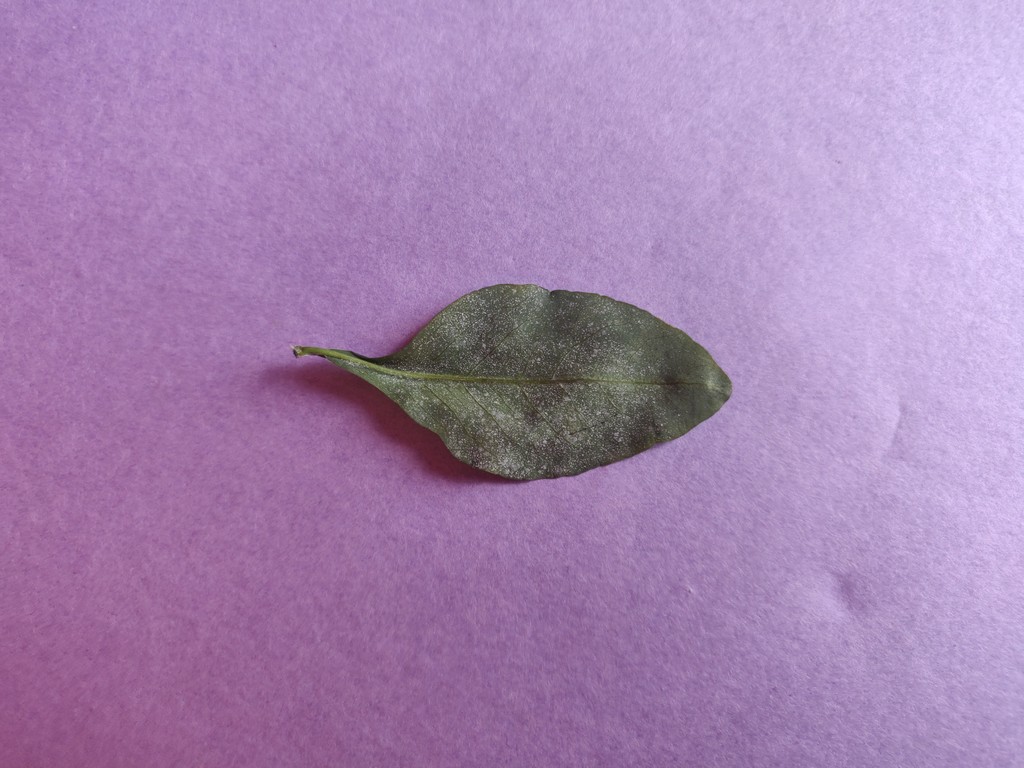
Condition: Unhealthy
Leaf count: single
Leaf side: back